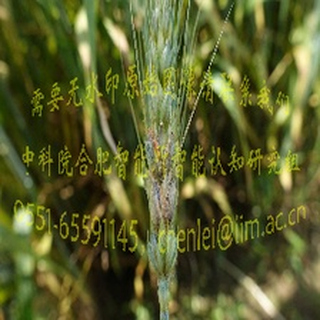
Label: wheat_fusarium_head_blight